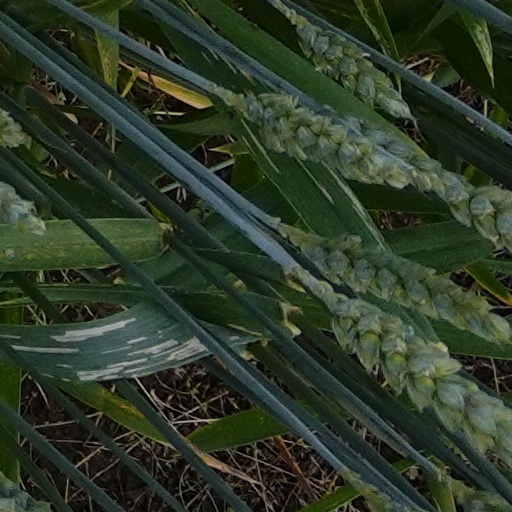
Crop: wheat